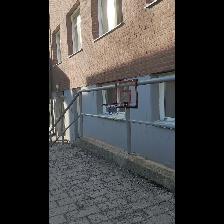
Label: NonHuman